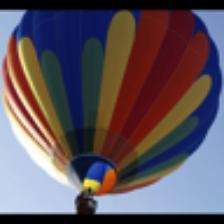
Label: NonHuman